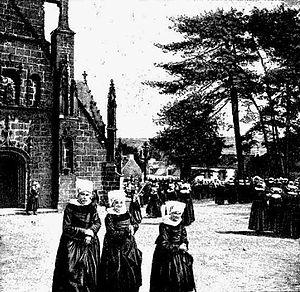
Pardon de Rumengol le jour de la Trinité en 1903 sur la commune de Faou dans le département français du Finistère.
Le pardon de Rumengol est un des pèlerinages ou pardons les plus connus de Bretagne, du diocèse de Quimper dans le bourg de Rumengol à 3 km à l’est du Faou, commune dont Rumengol fait partie depuis 1970. Pardon très ancien, il ne fut que brièvement interrompu par la Révolution française.